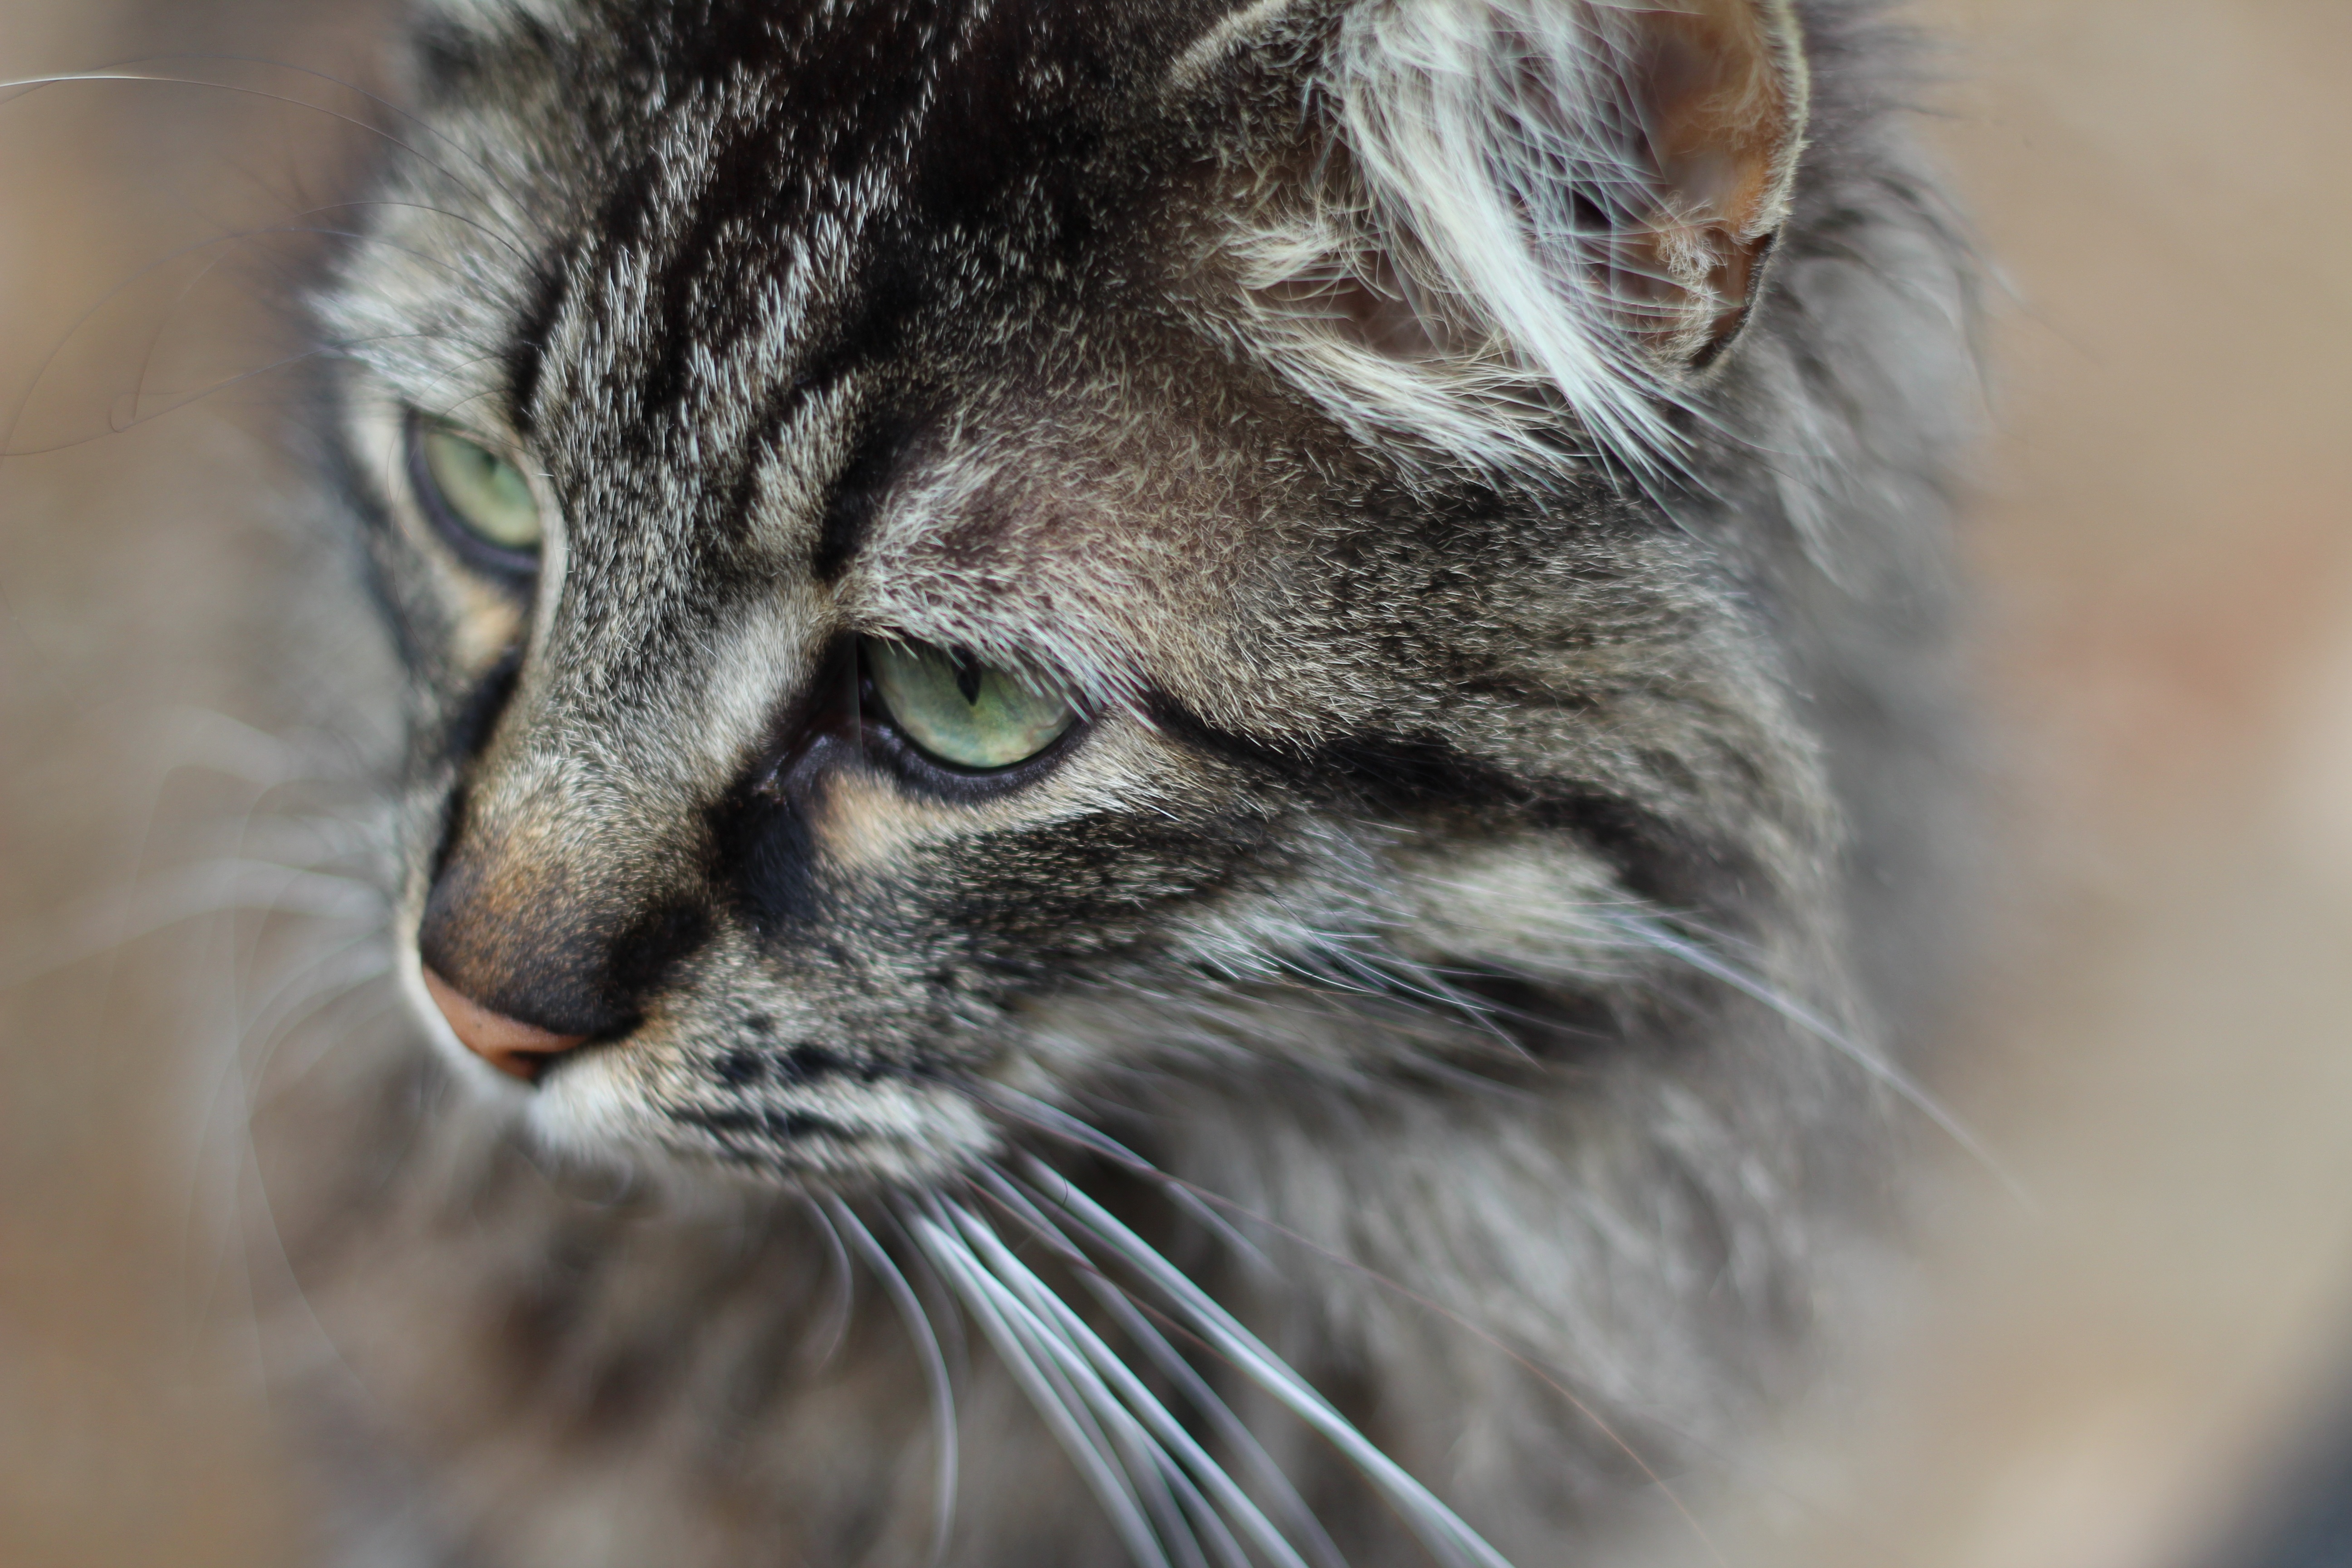
cute, pet, cat, mammal, fauna, close up, whiskers, grey, eye, vertebrate, animal portrait, wild cat, small to medium sized cats, cat like mammal